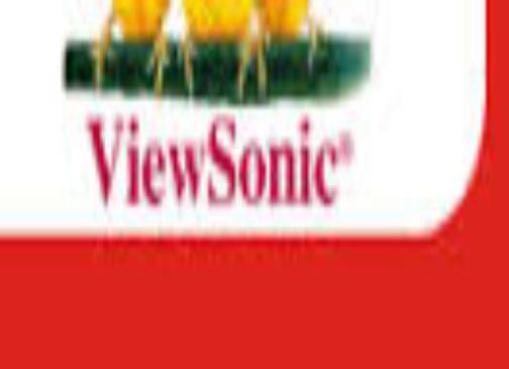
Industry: Electronic